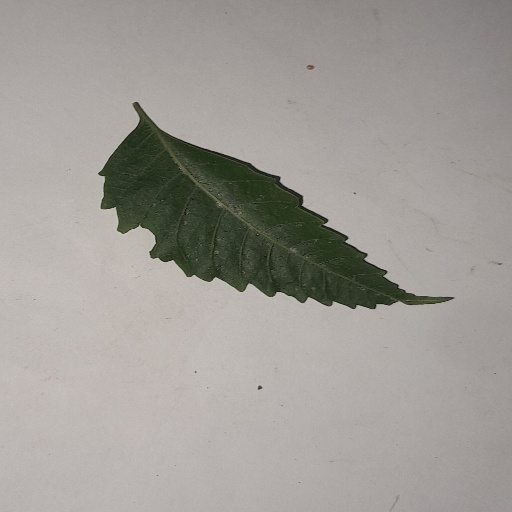
Species: Neem
Leaf condition: Healthy Leaf